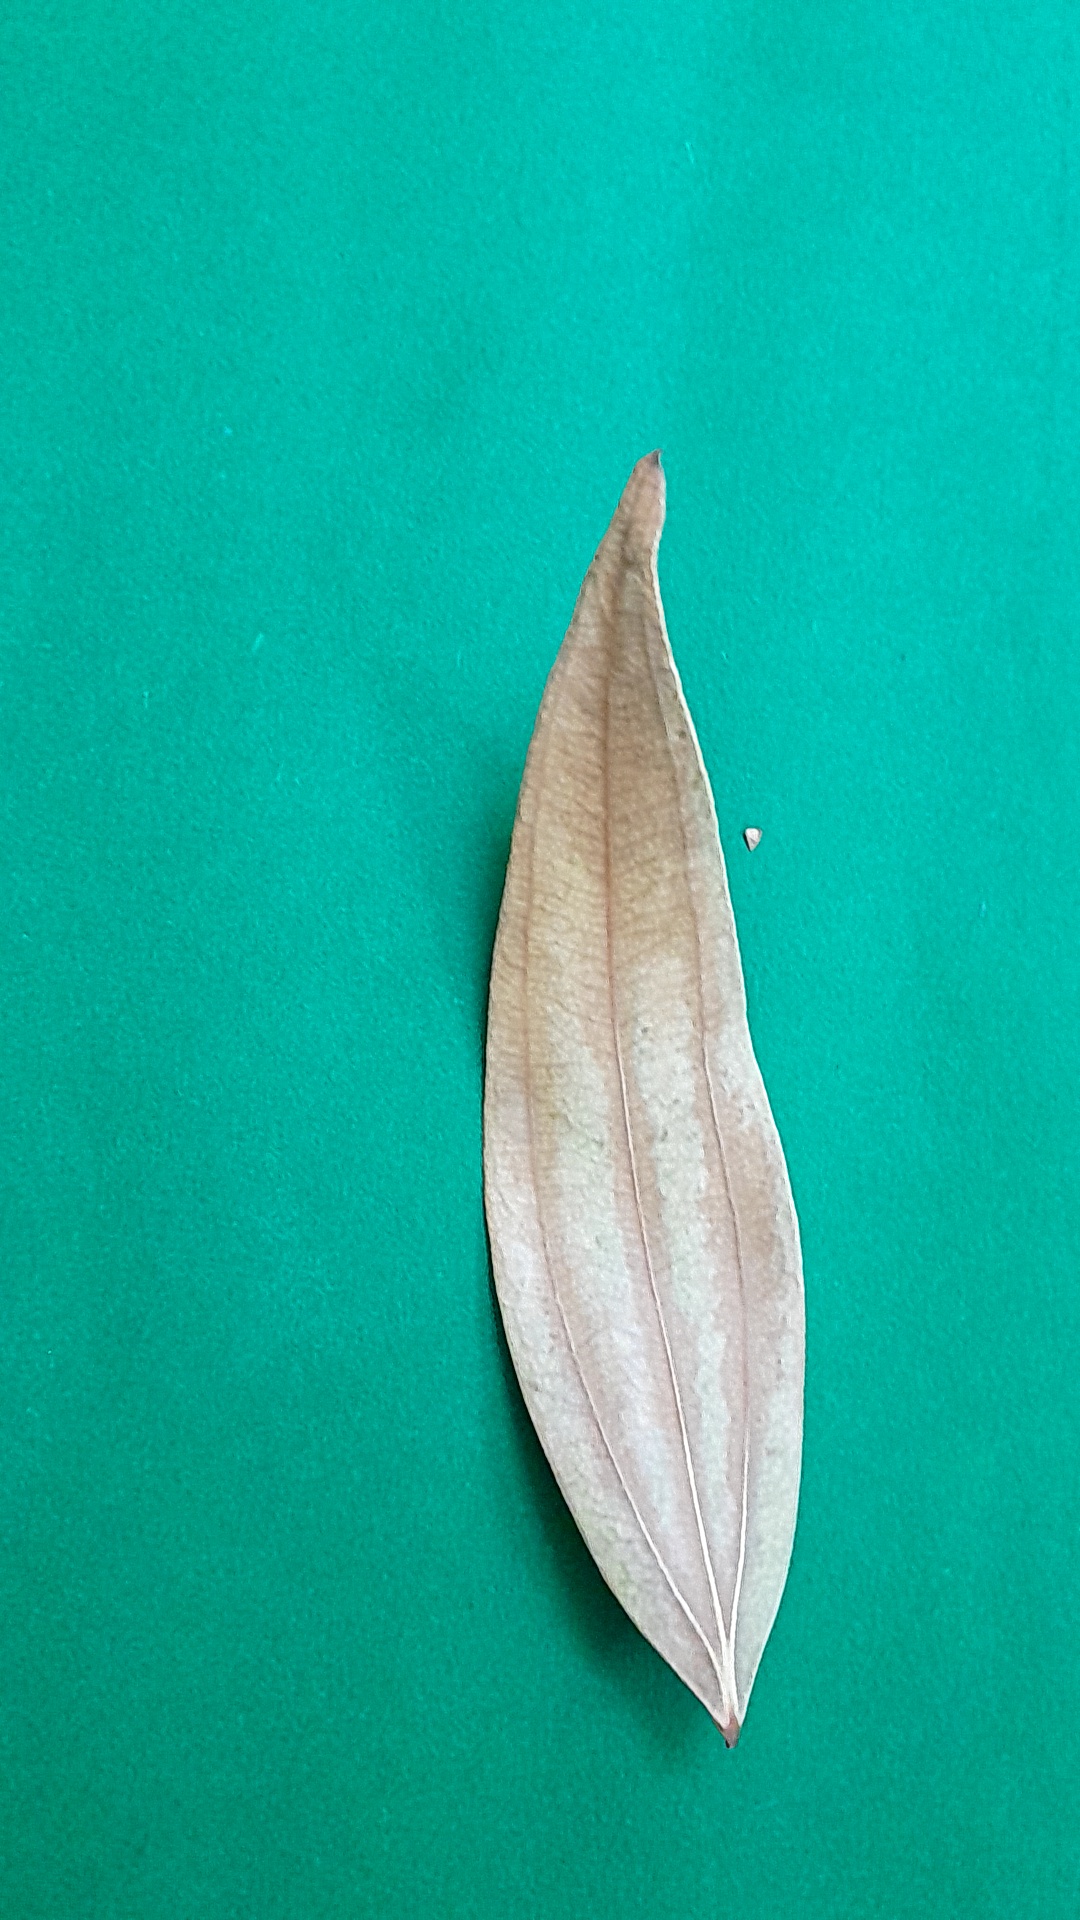
Label: Dry Leaf